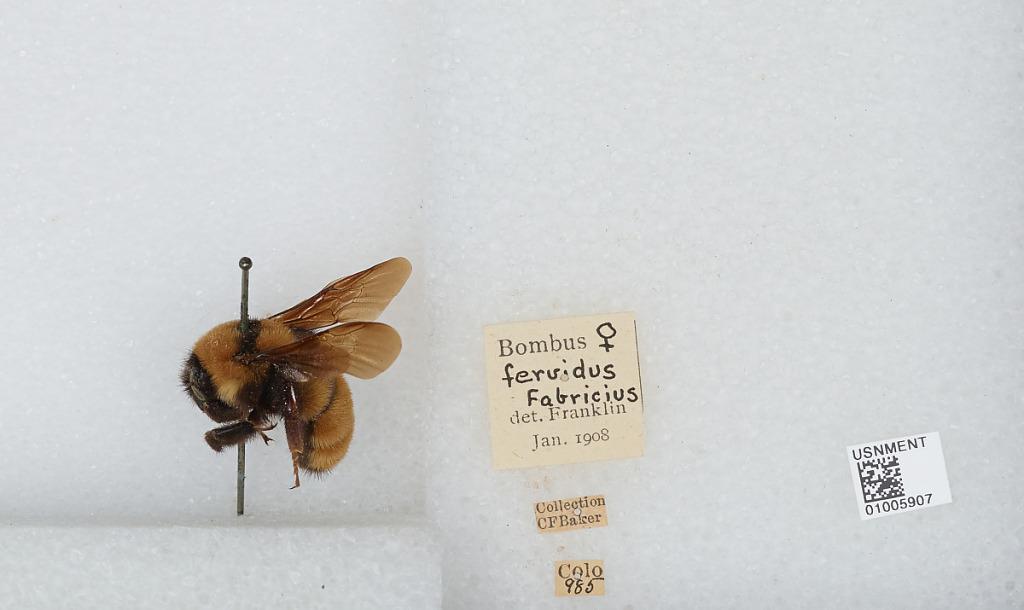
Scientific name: Bombus (Fervidobombus) fervidus fervidus (Fabricius)
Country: United States
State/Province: Colorado
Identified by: Franklin